Edith Peinemann

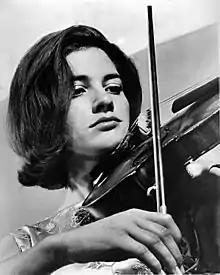
Peinemann in the 1960s

Edith Peinemann (3 March 1937 – 25 February 2023) was an internationally recognized German violinist and professor of violin. At age nineteen she won the ARD International Music Competition in Munich, and made her U.S. debut as soloist in 1962 with Max Rudolf, after which she became a protégée of George Szell. In 2005 she became president of the European String Teachers Association.